Earl Lloyd

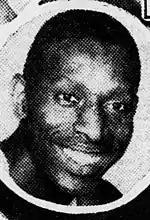
Lloyd, circa 1950

Lloyd played in over 560 games in nine seasons. The 6-foot-5, 225-pound forward played in only seven games for the Washington Capitols before the team folded on January 9, 1951. He was then drafted into the U.S. Army at Fort Sill, Oklahoma. While fulfilling his military duty, the Syracuse Nationals picked him up on waivers. Lloyd served time fighting in the Korean War before coming back to basketball in 1952. In the 1953–54 season, Lloyd led the NBA in both personal fouls and disqualifications.